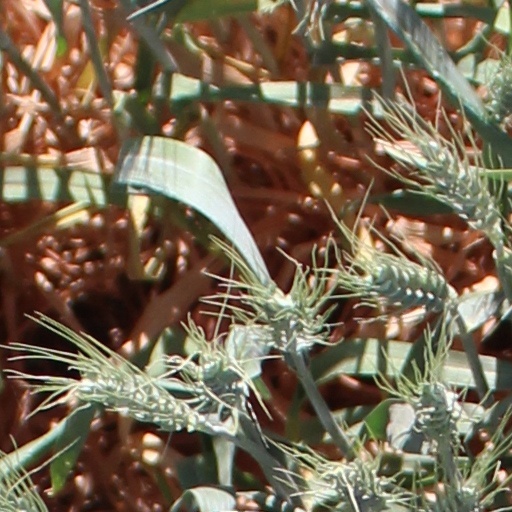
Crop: wheat